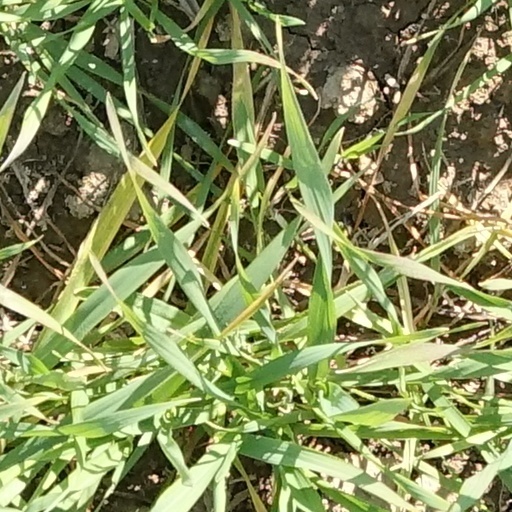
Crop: wheat